Capital punishment in Texas

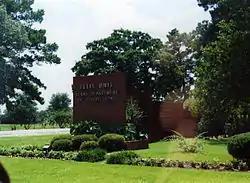
Ellis Unit, which at one time housed the State of Texas male death row

Upon statehood, hanging was the method used for almost all executions until 1924. Hangings were administered by the county where the trial took place. The last hanging in the state was that of Nathan Lee, a man convicted of murder and executed in Angleton, Brazoria County, Texas on August 31, 1923. The only other method used at the time was execution by firing squad, which was used for three Confederate deserters during the American Civil War, as well as a man convicted of attempted rape in 1863. In 1853, the first execution in Houston took place in public at Founder's Cemetery in the Fourth Ward; initially, the cemetery was the execution site, but post-1868 executions took place in the jail facilities.